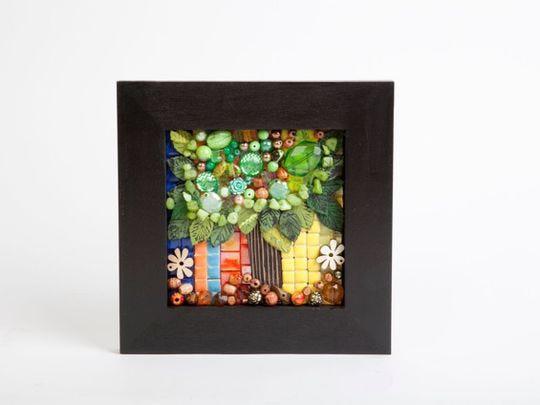
person will have an art exhibit with her daughter
Relation: Story